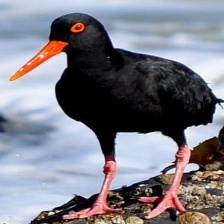
Species: AFRICAN OYSTER CATCHER
Scientific name: HAEMATOPUS MOQUINI
ImageNet parent category: oystercatcher